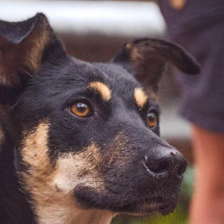
Label: animals